Spada da lato

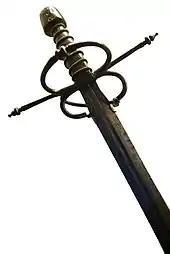
An early rapier or "side-sword" on exhibit in the Castle of Chillon.

The spada da lato (Italian) or side-sword is a type of sword popular in Italy during the Renaissance. It is a continuation of the medieval knightly sword, and the immediate predecessor, or early form, of the rapier of the early modern period. Side-swords were used concurrently with rapiers as well, particularly for military applications, although differentiating swords between civilian and military use was not something that was done in the period when a soldier had to arm himself. Its use was taught in the Dardi school of Italian fencing and others, and was influential on the classical rapier fencing of the 17th century. The equivalent Spanish term, "espada ropera" ("dress sword") is seen as the origin of the term "rapier", although this is disputed.